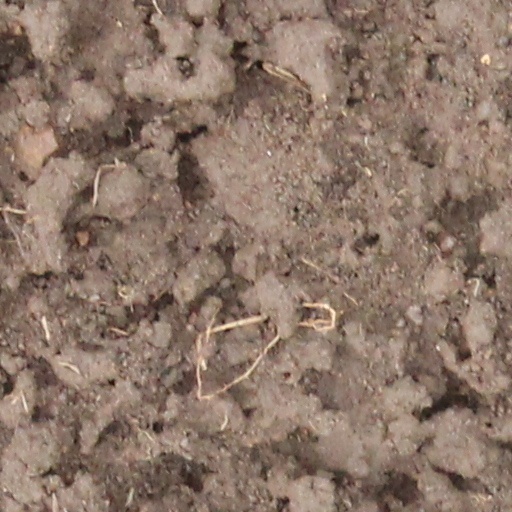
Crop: wheat